M4 Sherman

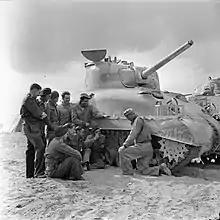
British, South African and New Zealand tank crews receive instruction from an American instructor in Egypt, February 1943.

Shermans were being issued in small numbers for familiarization to U.S. armored divisions when there was a turn of events in the Western Desert campaign. On 21 June 1942, Axis forces captured Tobruk, threatening Egypt and Britain's supply line through the Suez Canal. British Prime Minister Winston Churchill was at the Second Washington Conference when news of the defeat broke; President Franklin D. Roosevelt asked what he could do to help and Churchill replied at once, "Give us as many Sherman tanks as you can spare and ship them to the Middle East as quickly as possible." The US considered collecting all Shermans together to be able to send the 2nd Armored Division under Patton to reinforce Egypt, but delivering the Shermans directly to the British was quicker and over 300 – mostly M4A1s, but also including M4A2s – had arrived there by September 1942.